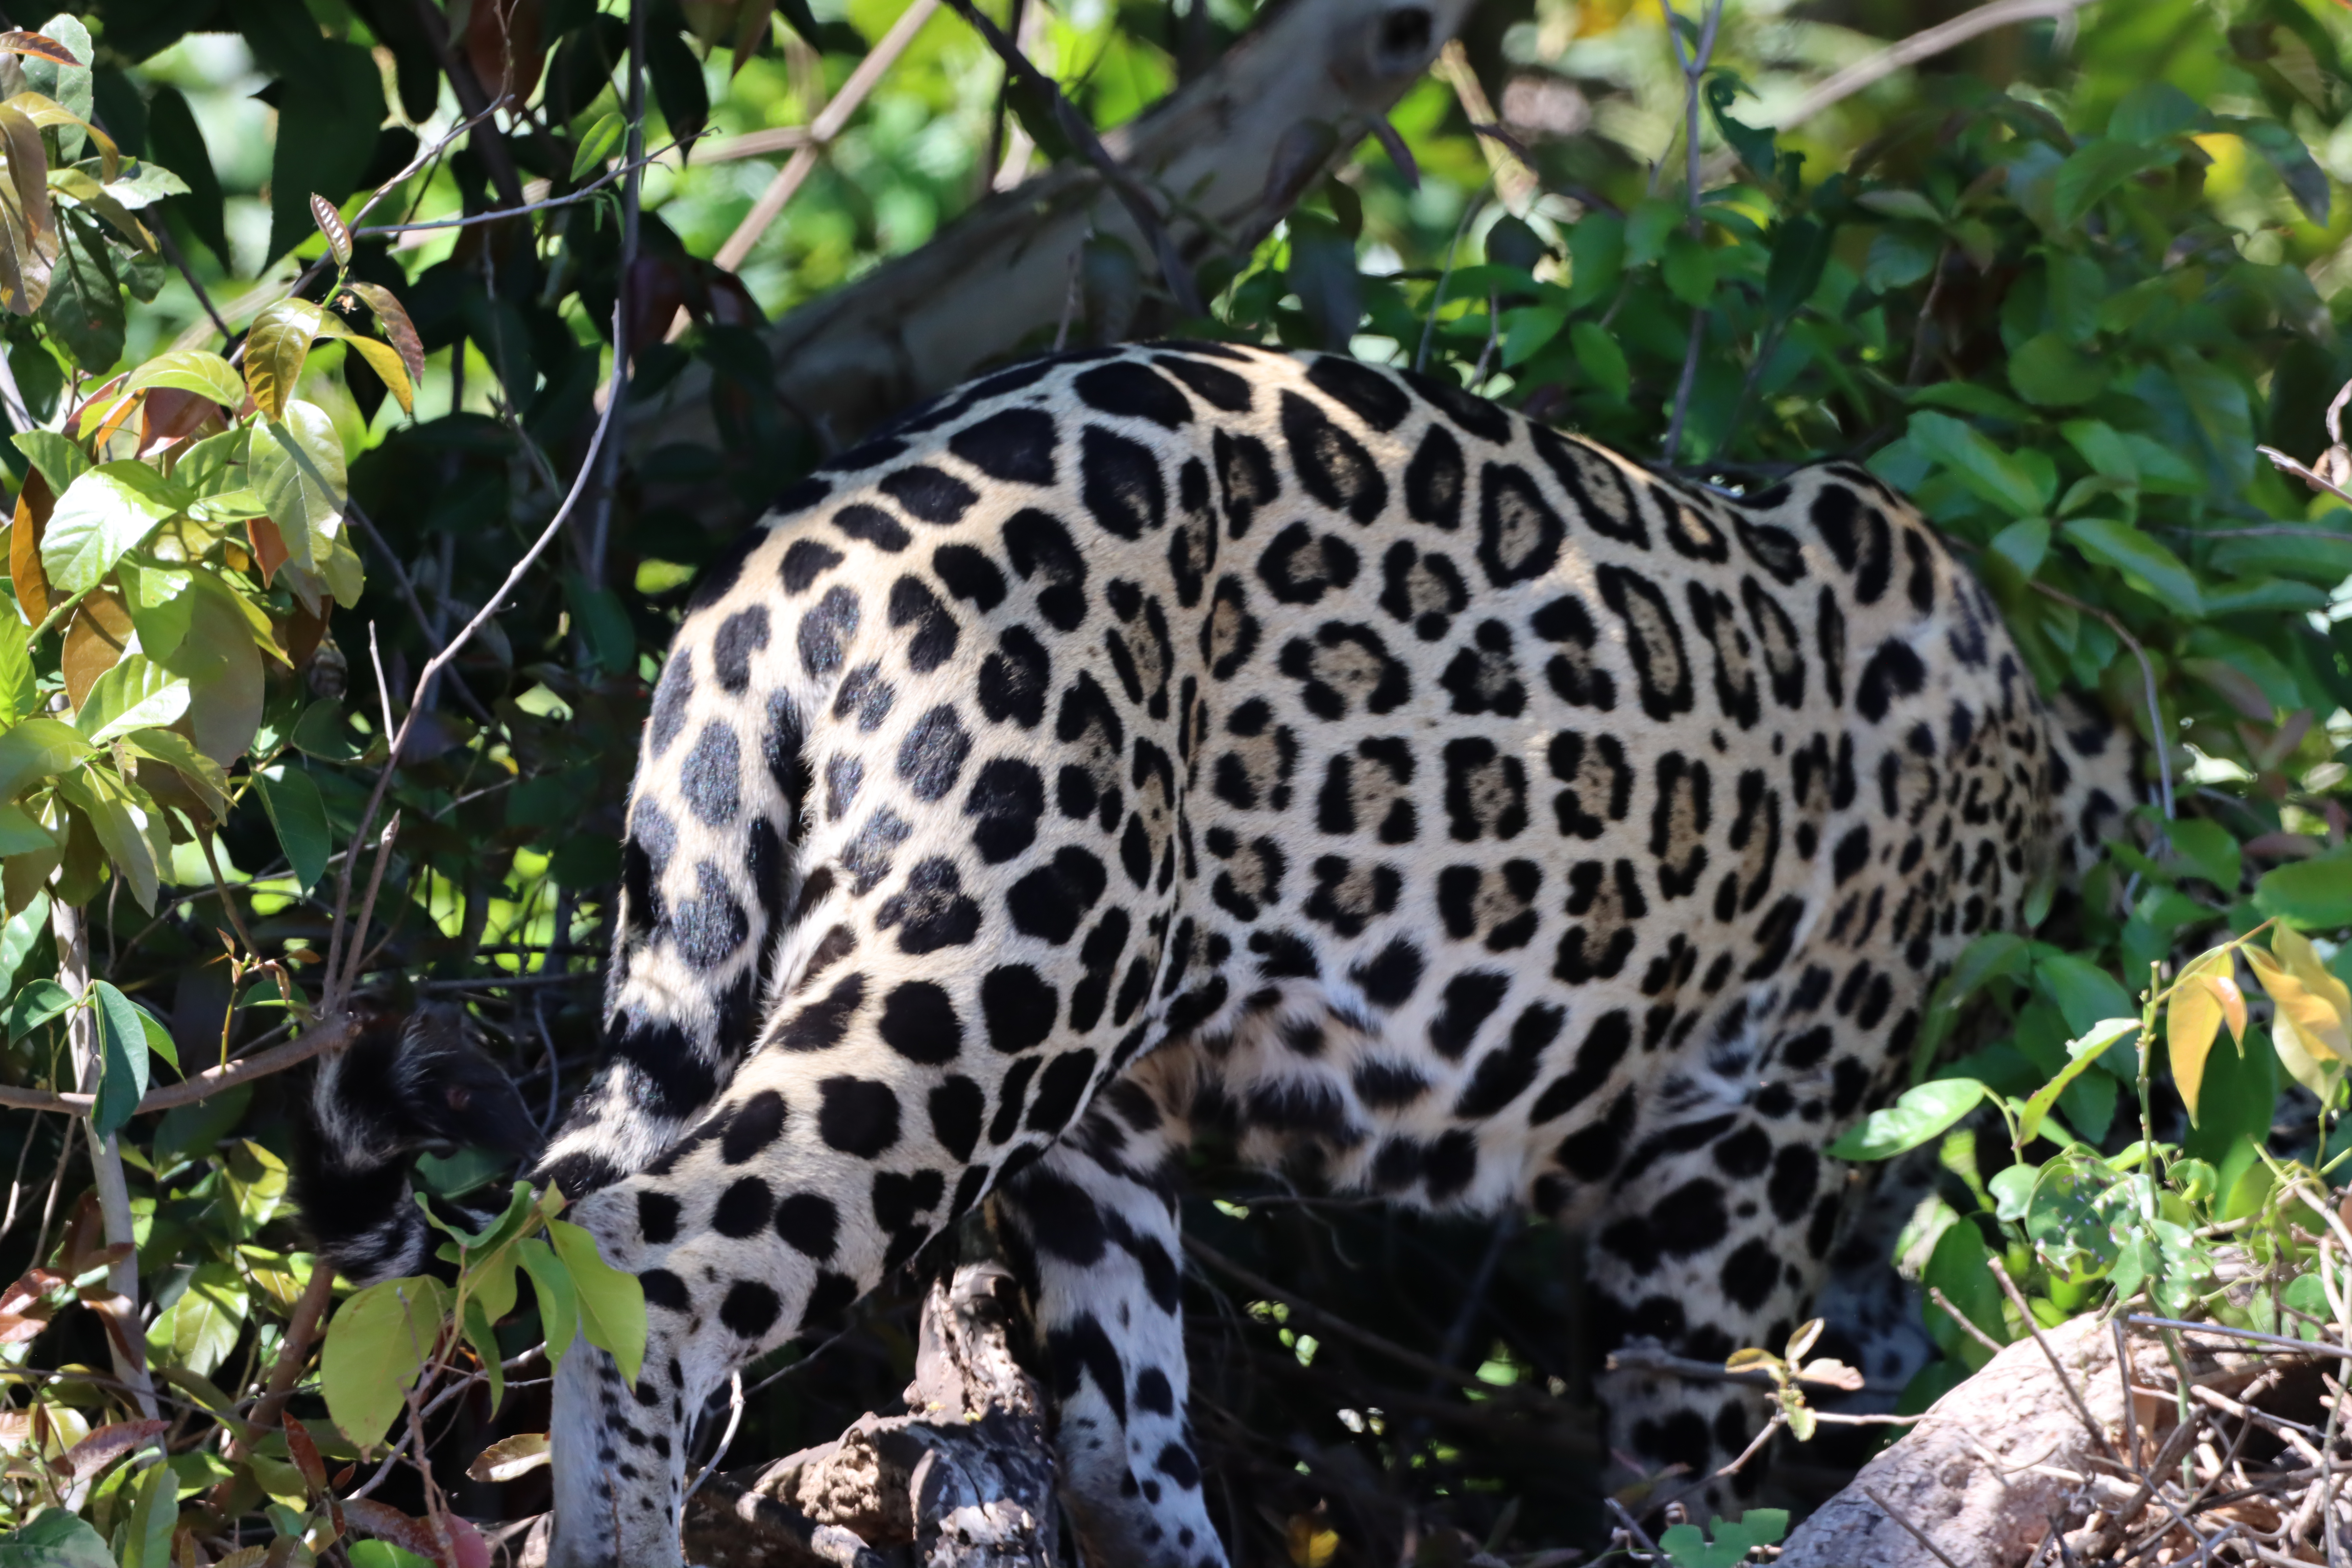
Jaguar: Lua